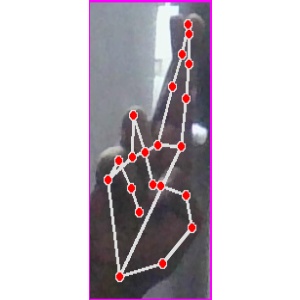
अक्षर: र